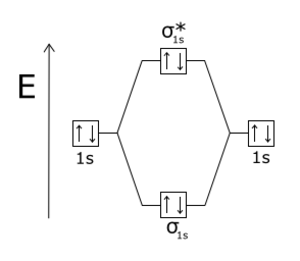
L'orbitale antiliante de He2 Polski: Orbital antywiążący He2 Русский: Антисвязывающая орбиталь He2
Une orbitale antiliante désigne un type de liaison chimique qui s'oppose à la stabilité de la molécule. Cela survient lorsque les phases d'électron des orbitales atomiques à l'origine d'une orbitale moléculaire sont de signe opposé, c'est-à-dire que ces orbitales atomiques sont en opposition de phase : si des électrons occupent de telles orbitales antiliantes, ils se repoussent et tendent à dissocier la molécule.
En chimie physique, une phase d'électron correspond au signe de la fonction d'onde, qui est une solution de l'équation de Schrödinger. Lorsque deux fonctions d'onde décrivant deux orbitales atomiques d'un même atome se combinent, il y a hybridation ; lorsque ce sont des fonctions d'onde d'orbitales atomiques de deux atomes différents, il y a formation d'une orbitale moléculaire entre ces deux atomes.